The Innocent (Baldacci novel)

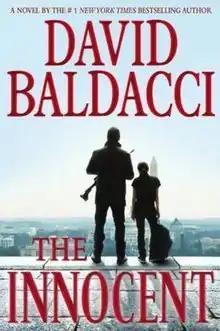
Hardcover edition

The Innocent is a thriller novel by American writer David Baldacci. This is the first book to feature Will Robie, a highly skilled U.S. government assassin. The book was initially published on October 9, 2012, by Grand Central Publishing.